1st Armoured Division (Australia)

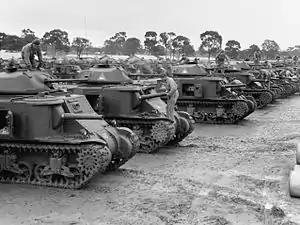
1st Armoured Division M3 Grant tanks in June 1942.

The 1st Armoured Division was an armoured formation of the Australian Army, raised in 1941 as part of the Second Australian Imperial Force (AIF) during World War II. While the Division was originally to be deployed to North Africa in late 1941, it was retained in Australia following the outbreak of the Pacific War. The 1st Armoured Division formed a key element of Australia's defences against a feared Japanese invasion and was disbanded in Western Australia in September 1943.